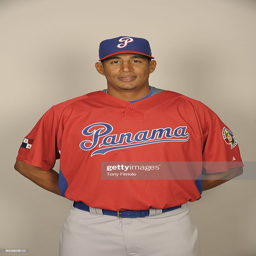
# of the team poses during a photo day .